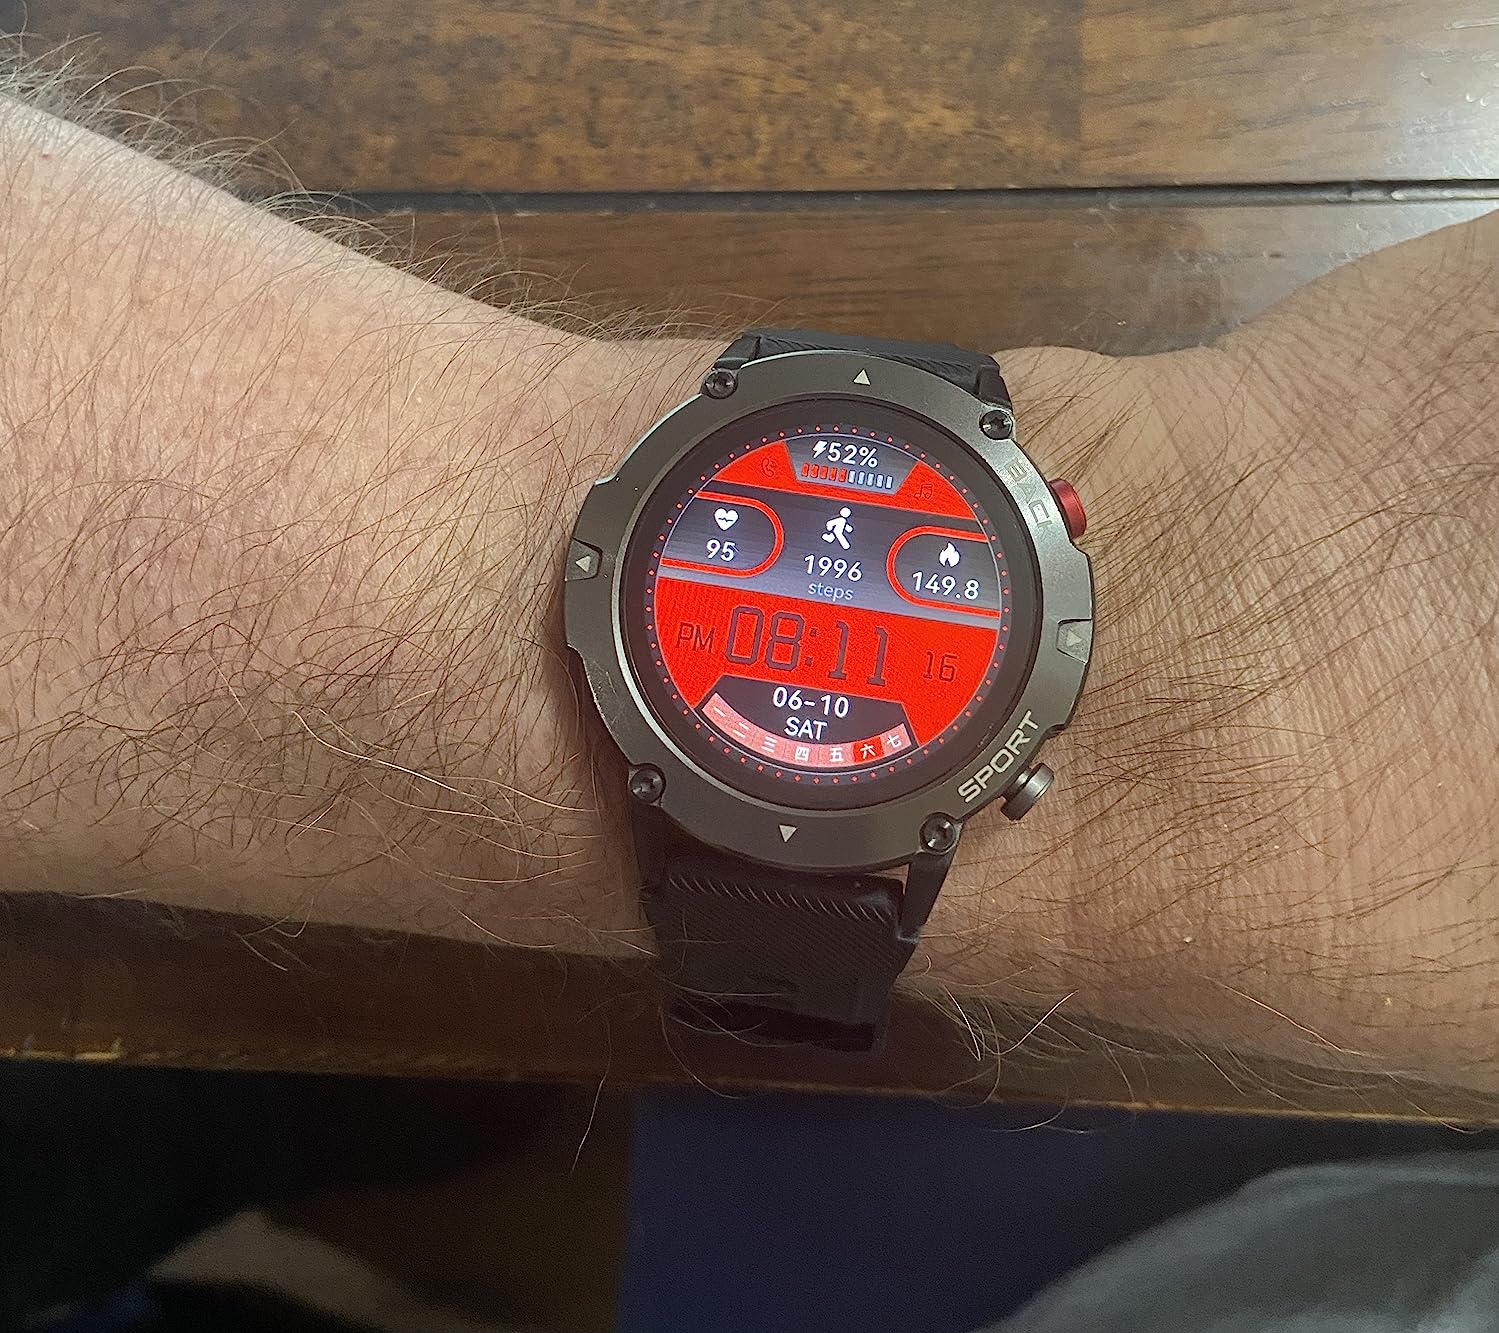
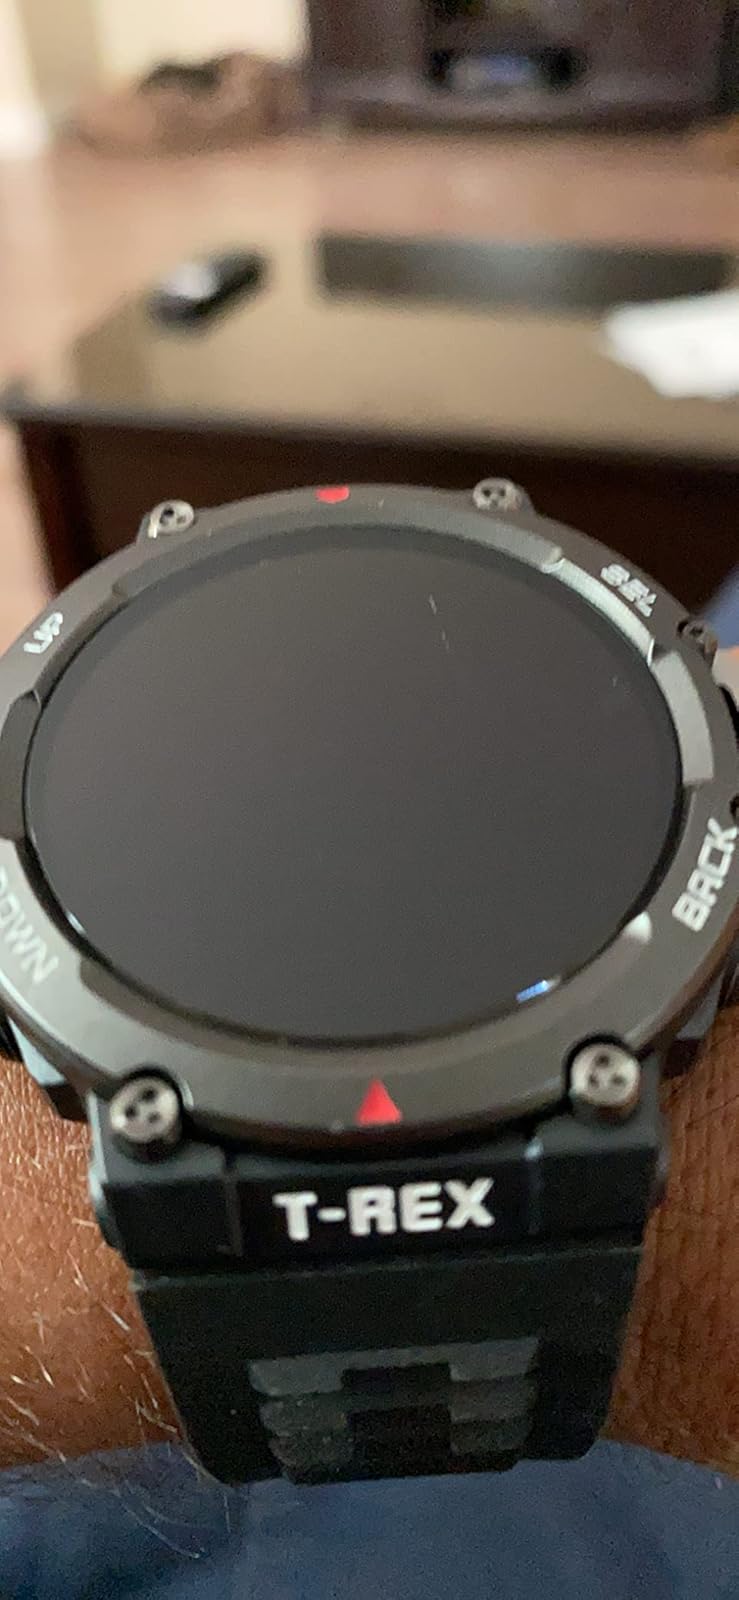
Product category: smartwatch
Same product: no